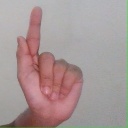
अक्षर: ळ